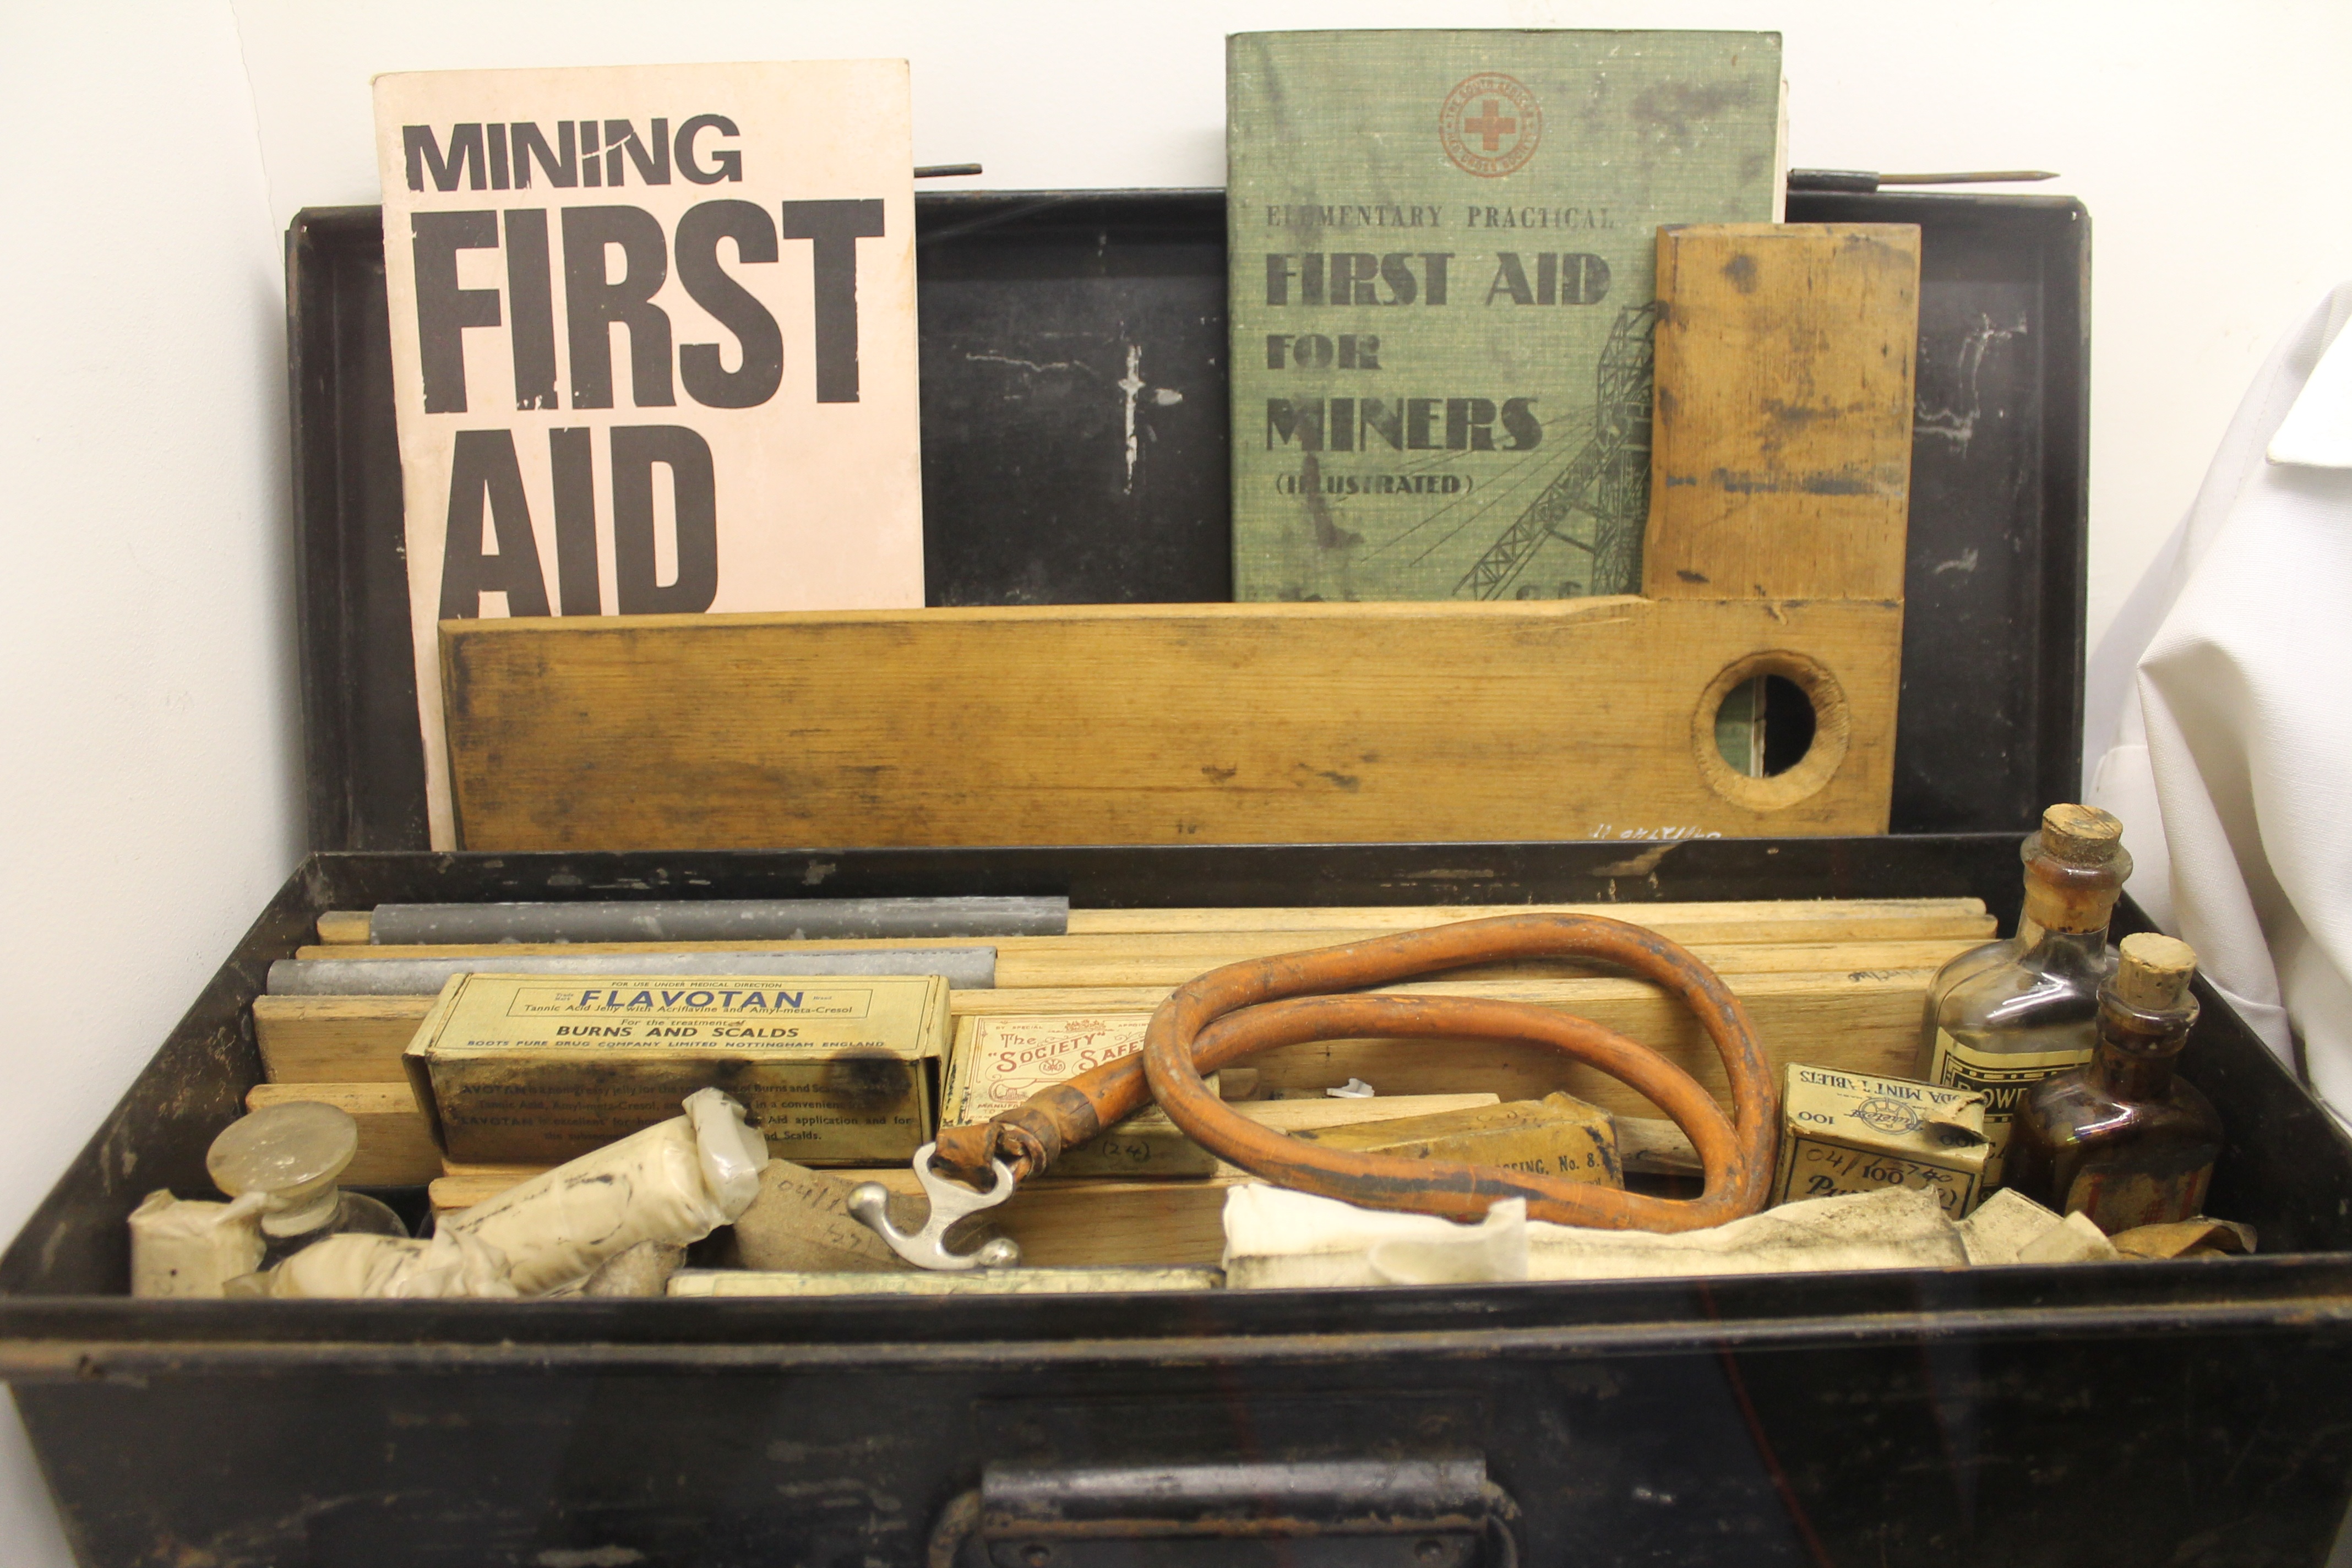
wood, antique, tool, mine, medical, coal mine, first aid